Ali the Fox

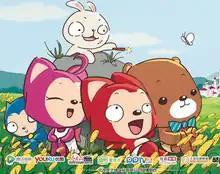
The five main characters from top to bottom, left to right: Mika, Shadow, Peach, Ali, and Bear

Ali the Fox is a cartoon character created by Xu Han (also known as "Hans"), who graduated from the School of Fine Arts of Tsinghua University and received a master's degree. Ali is a red fox who wears white pants. The company controlling the character is Beijing Dream Castle Culture Co., Ltd.